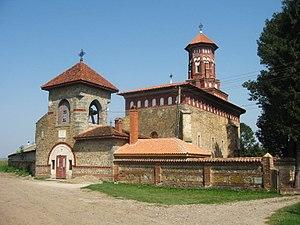
Baia est une commune du județ de Suceava, dans la région moldave de la Roumanie.